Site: brandenburg
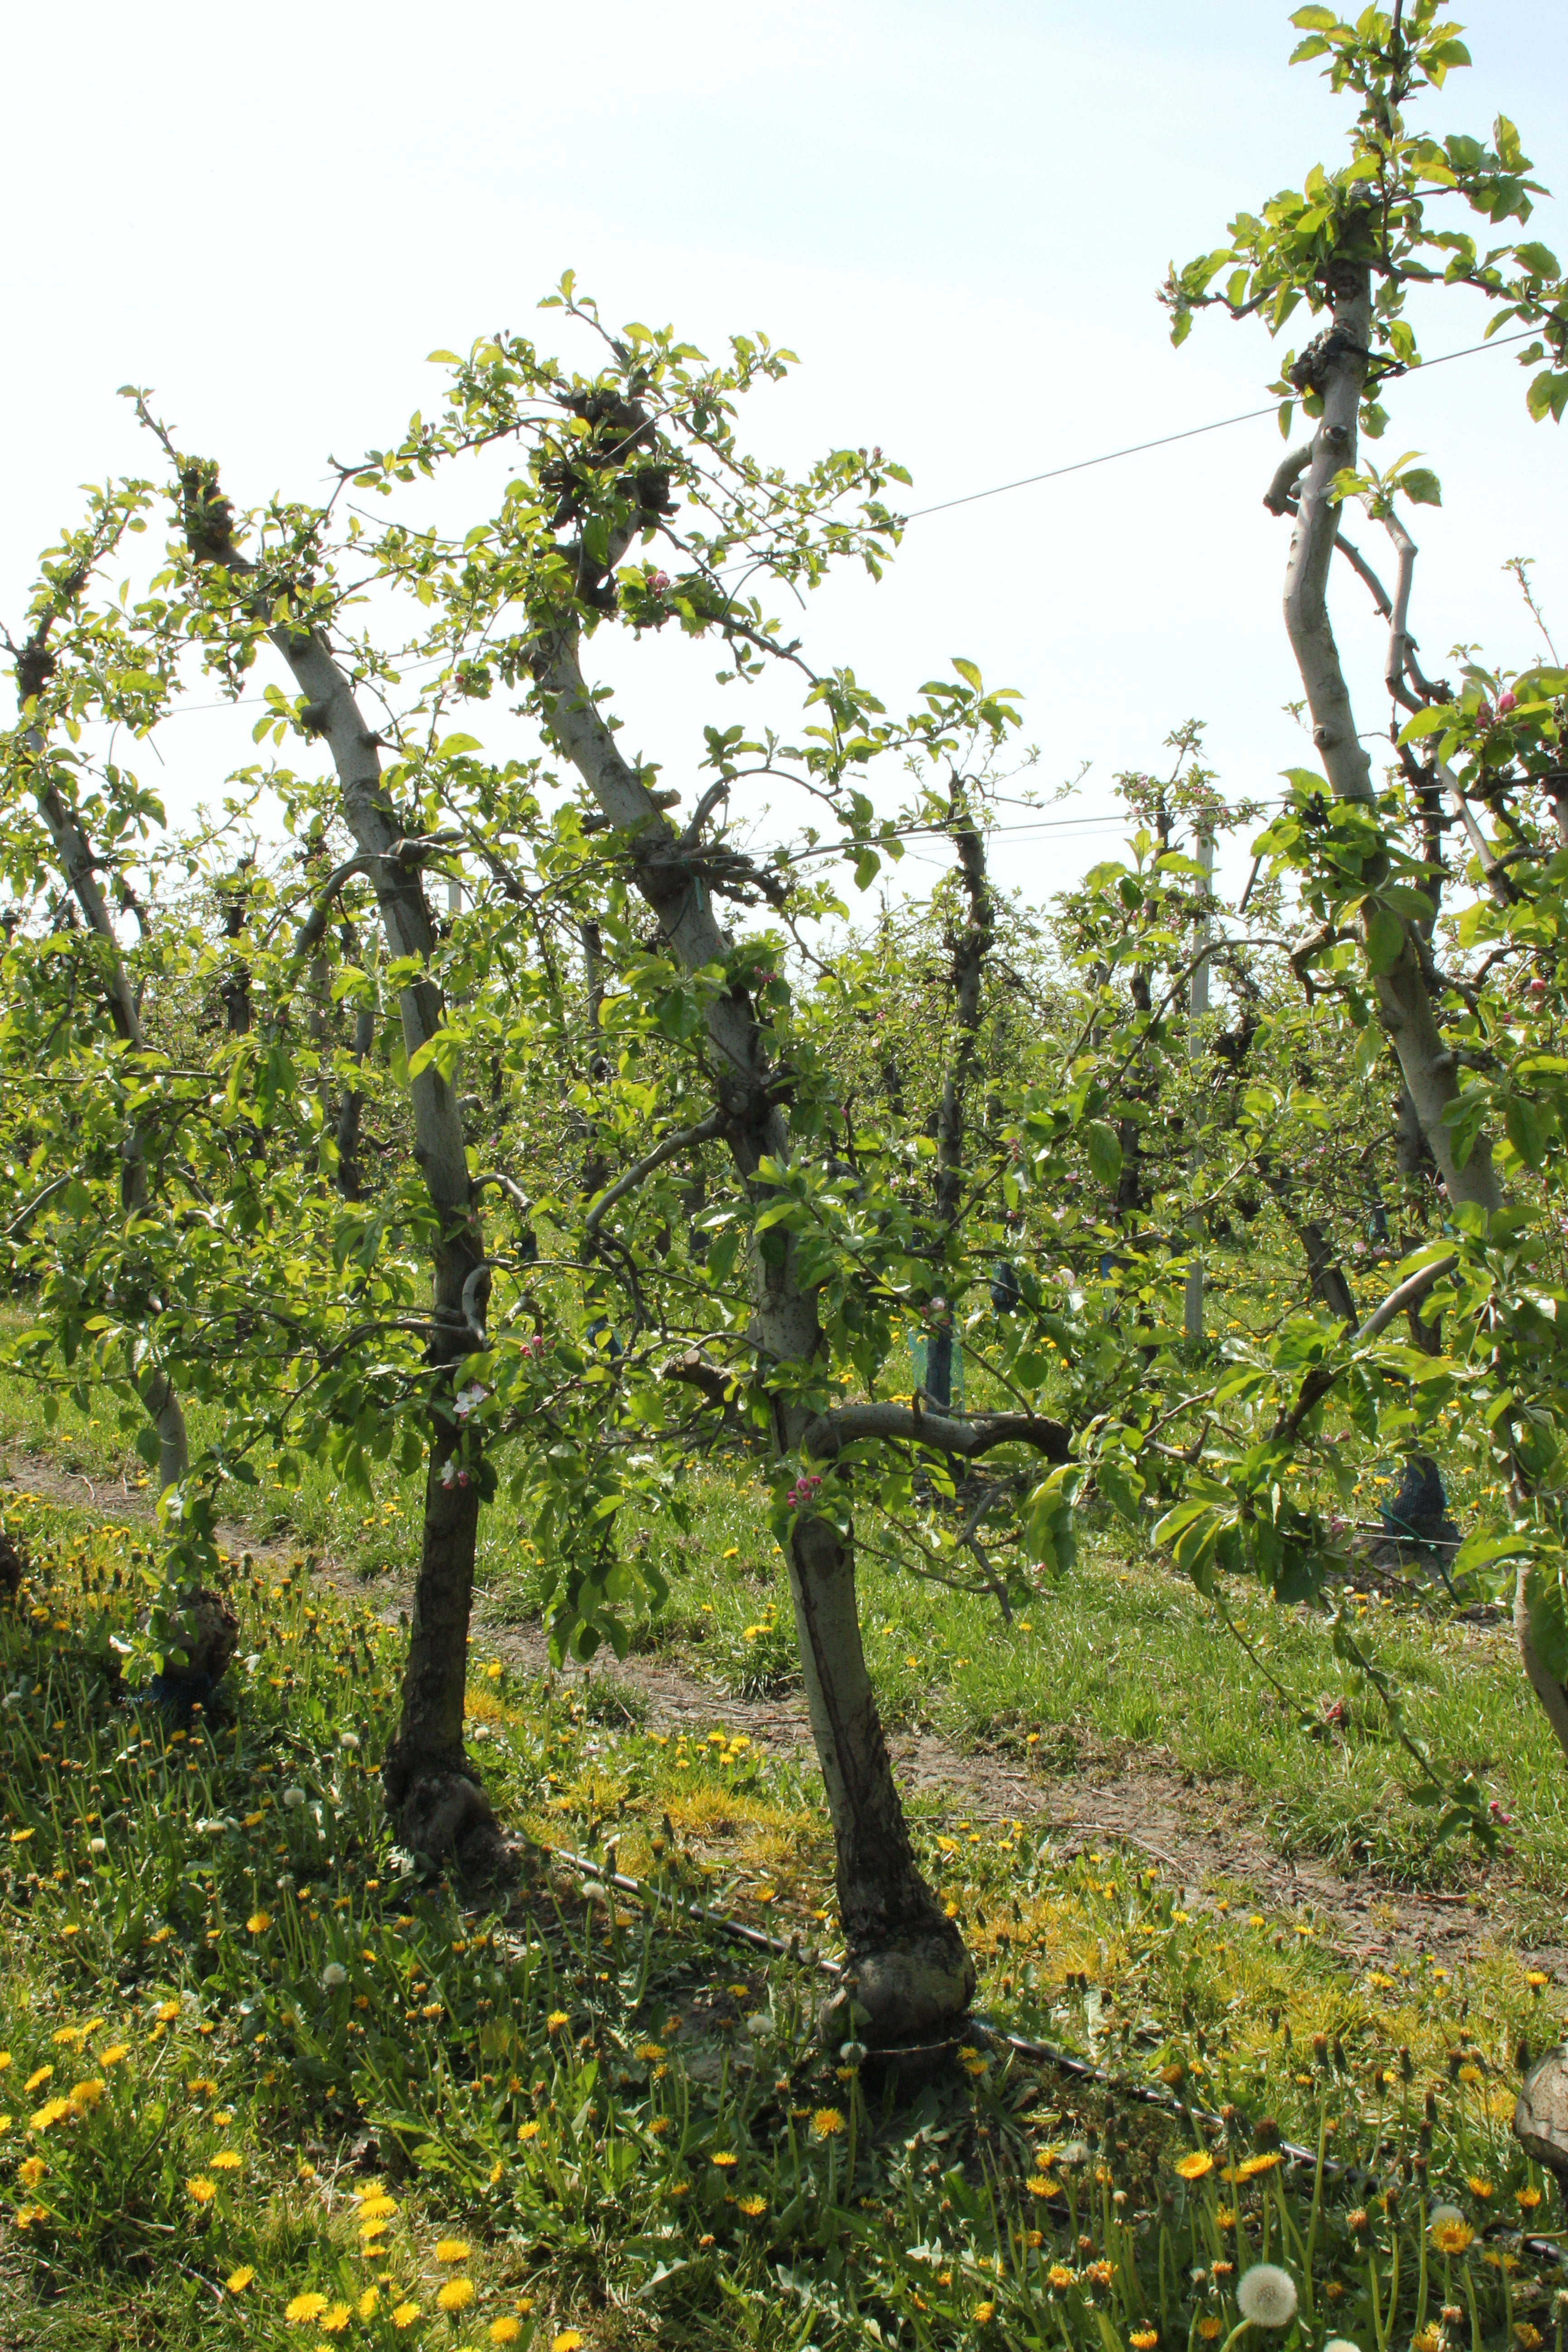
Growth stage (BBCH 60): Flowering